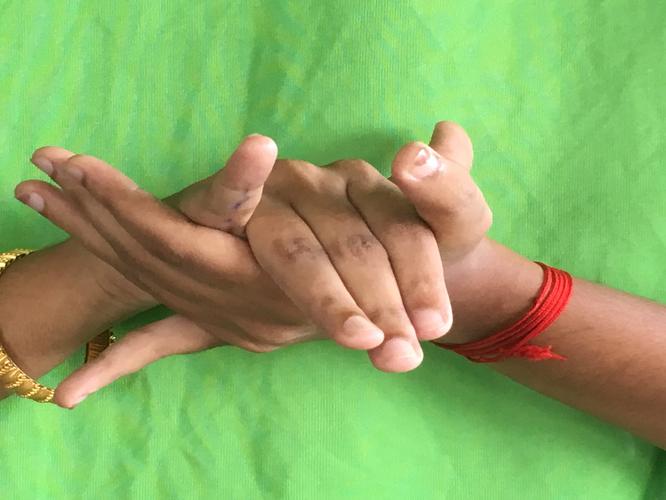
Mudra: Kurma
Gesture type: double_hand